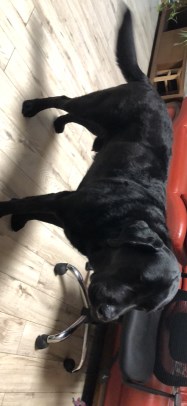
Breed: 3580-n000122-Labrador_retriever